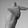
ASL letter: T